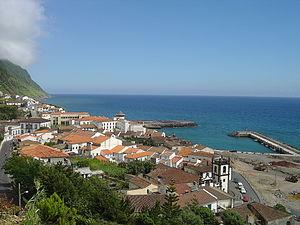
Povoação est une commune de l'île de São Miguel dans l'archipel des Açores. La commune compte 6 327 habitants.